Tranvía del Este

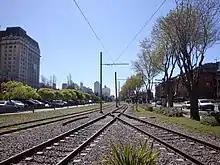
The line's infrastructure in 2009, before its closure. Tracks were later dismantled and incorporated into the Premetro.

By 2012, the scheduled headway was 40 minutes, using one car, and ridership on the line declined to a very low level. In October 2012, the line's only tramcar broke down, and service consequently had to be suspended indefinitely. It was decided to close the line, and 10 October 2012 was the last day of service.